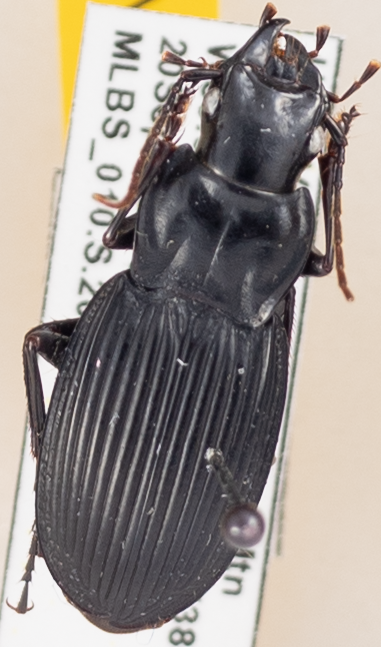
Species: Dicaelus teter
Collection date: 2022-09-20
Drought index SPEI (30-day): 0.234
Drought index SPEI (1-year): -1.19
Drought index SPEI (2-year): -0.24